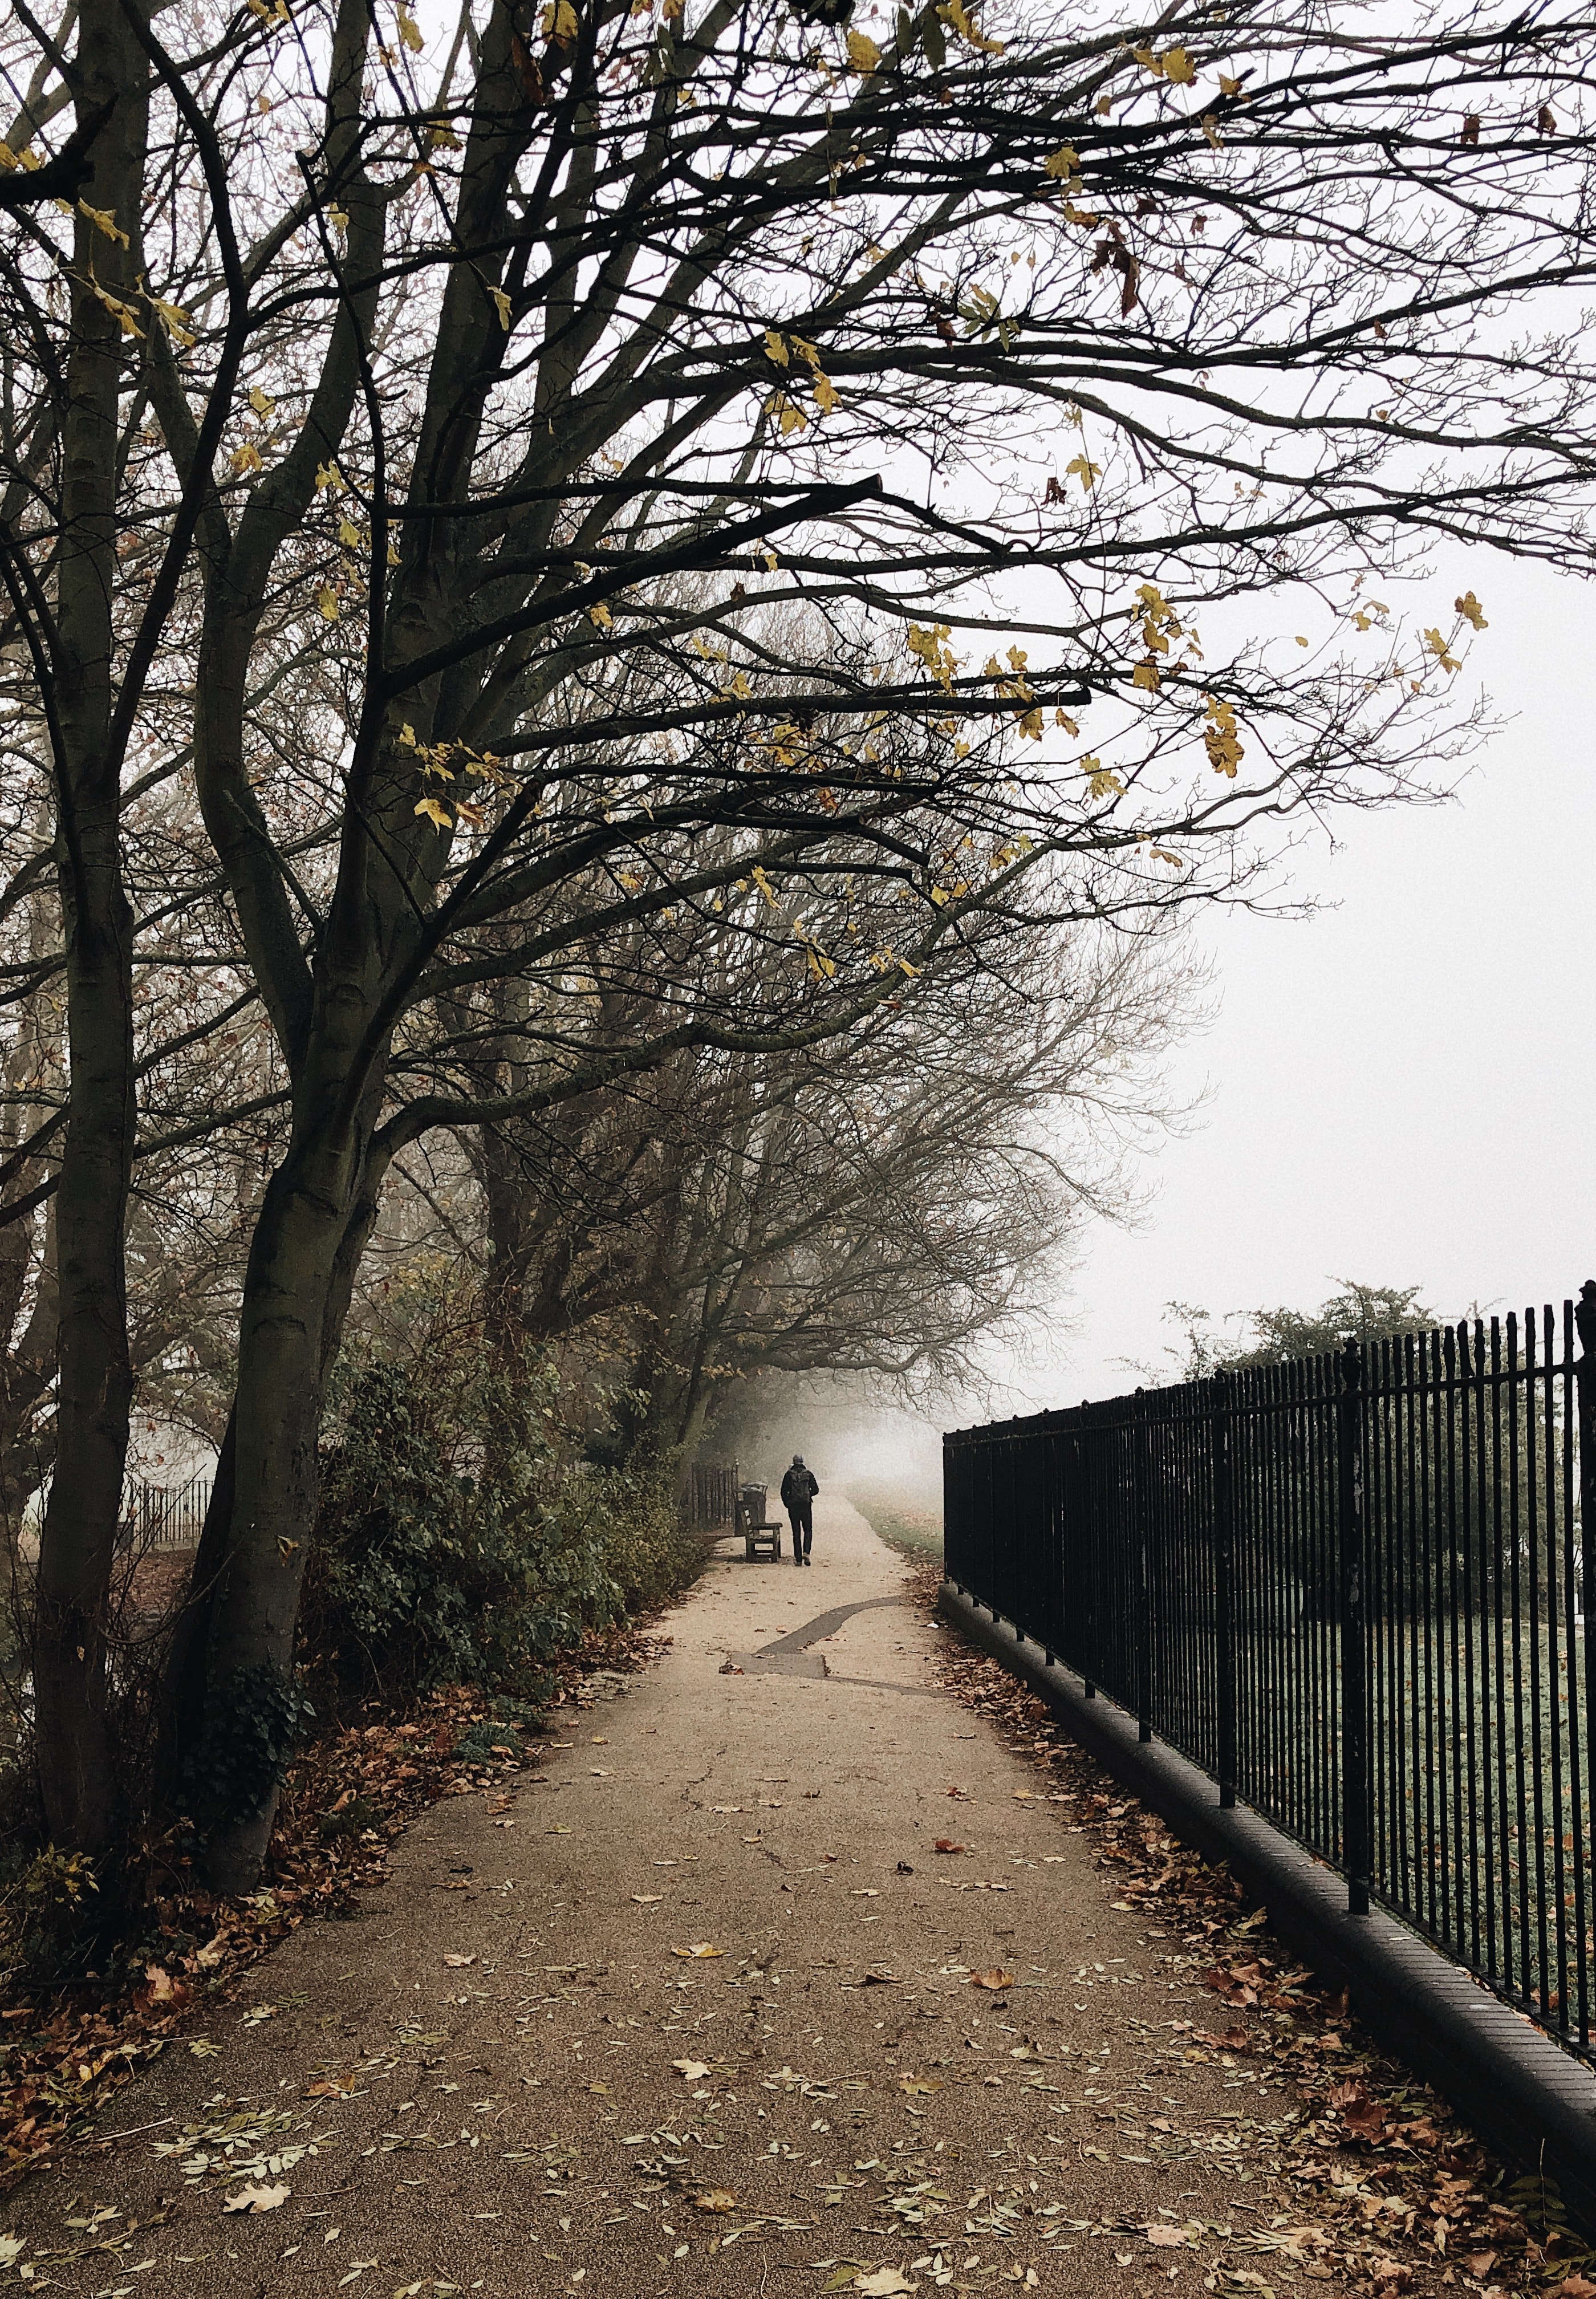
tree, branch, leaf, sky, atmospheric phenomenon, woody plant, trail, autumn, winter, spring, road, plant, lane, path, infrastructure, woodland, black and white, forest, road surface, architecture, walkway, wood, street, sunlight, thoroughfare, twig, fence, deciduous, shadow, walking, metal